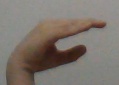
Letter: jeem